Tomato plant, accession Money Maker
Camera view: bottom (45 deg); turntable rotation: 90 degrees
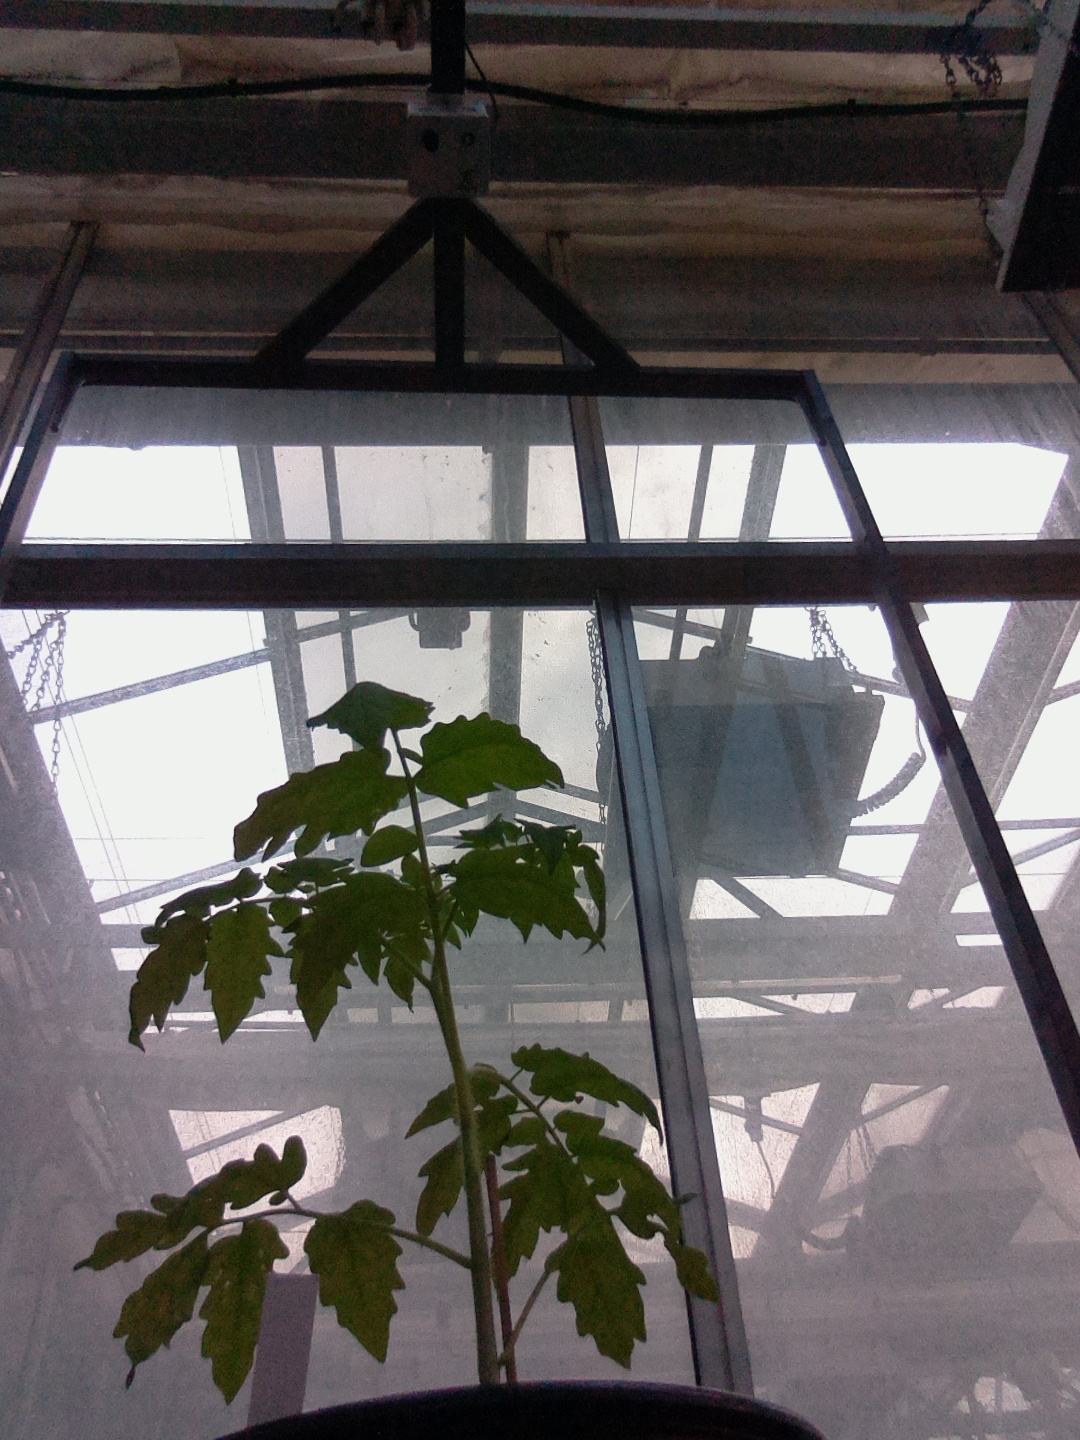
BBCH growth stage 13: 6 of true leaves visible